B. B. D. Bagh

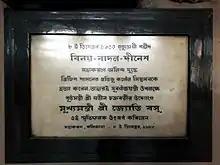
Memory of martyrdom

B. B. D. stands for three young Indian independence activists — Benoy Basu, Badal Gupta and Dinesh Gupta — who on 8 December 1930 assassinated the Inspector General of Prisons, N.S. Simpson, in the balconies of the Writers' Building of the then Dalhousie Square. The square had been named after Lord Dalhousie, Governor General of India from 1847 to 1856. At different times it has been called ‘The Green before the Fort’ and the Tank Square.